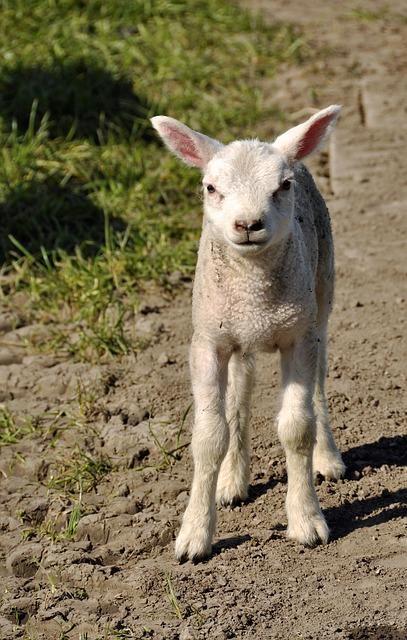
sheep